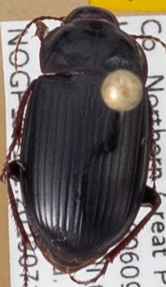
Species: Amara obesa
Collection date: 2023-07-11
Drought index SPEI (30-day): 2.09
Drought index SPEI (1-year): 0.32
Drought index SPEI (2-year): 0.47